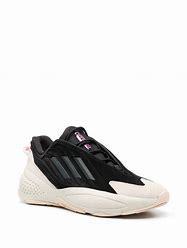
Brand: Adidas
Model: Ozrah